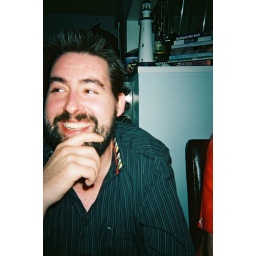
Ally looking sophisticated in his black shirt